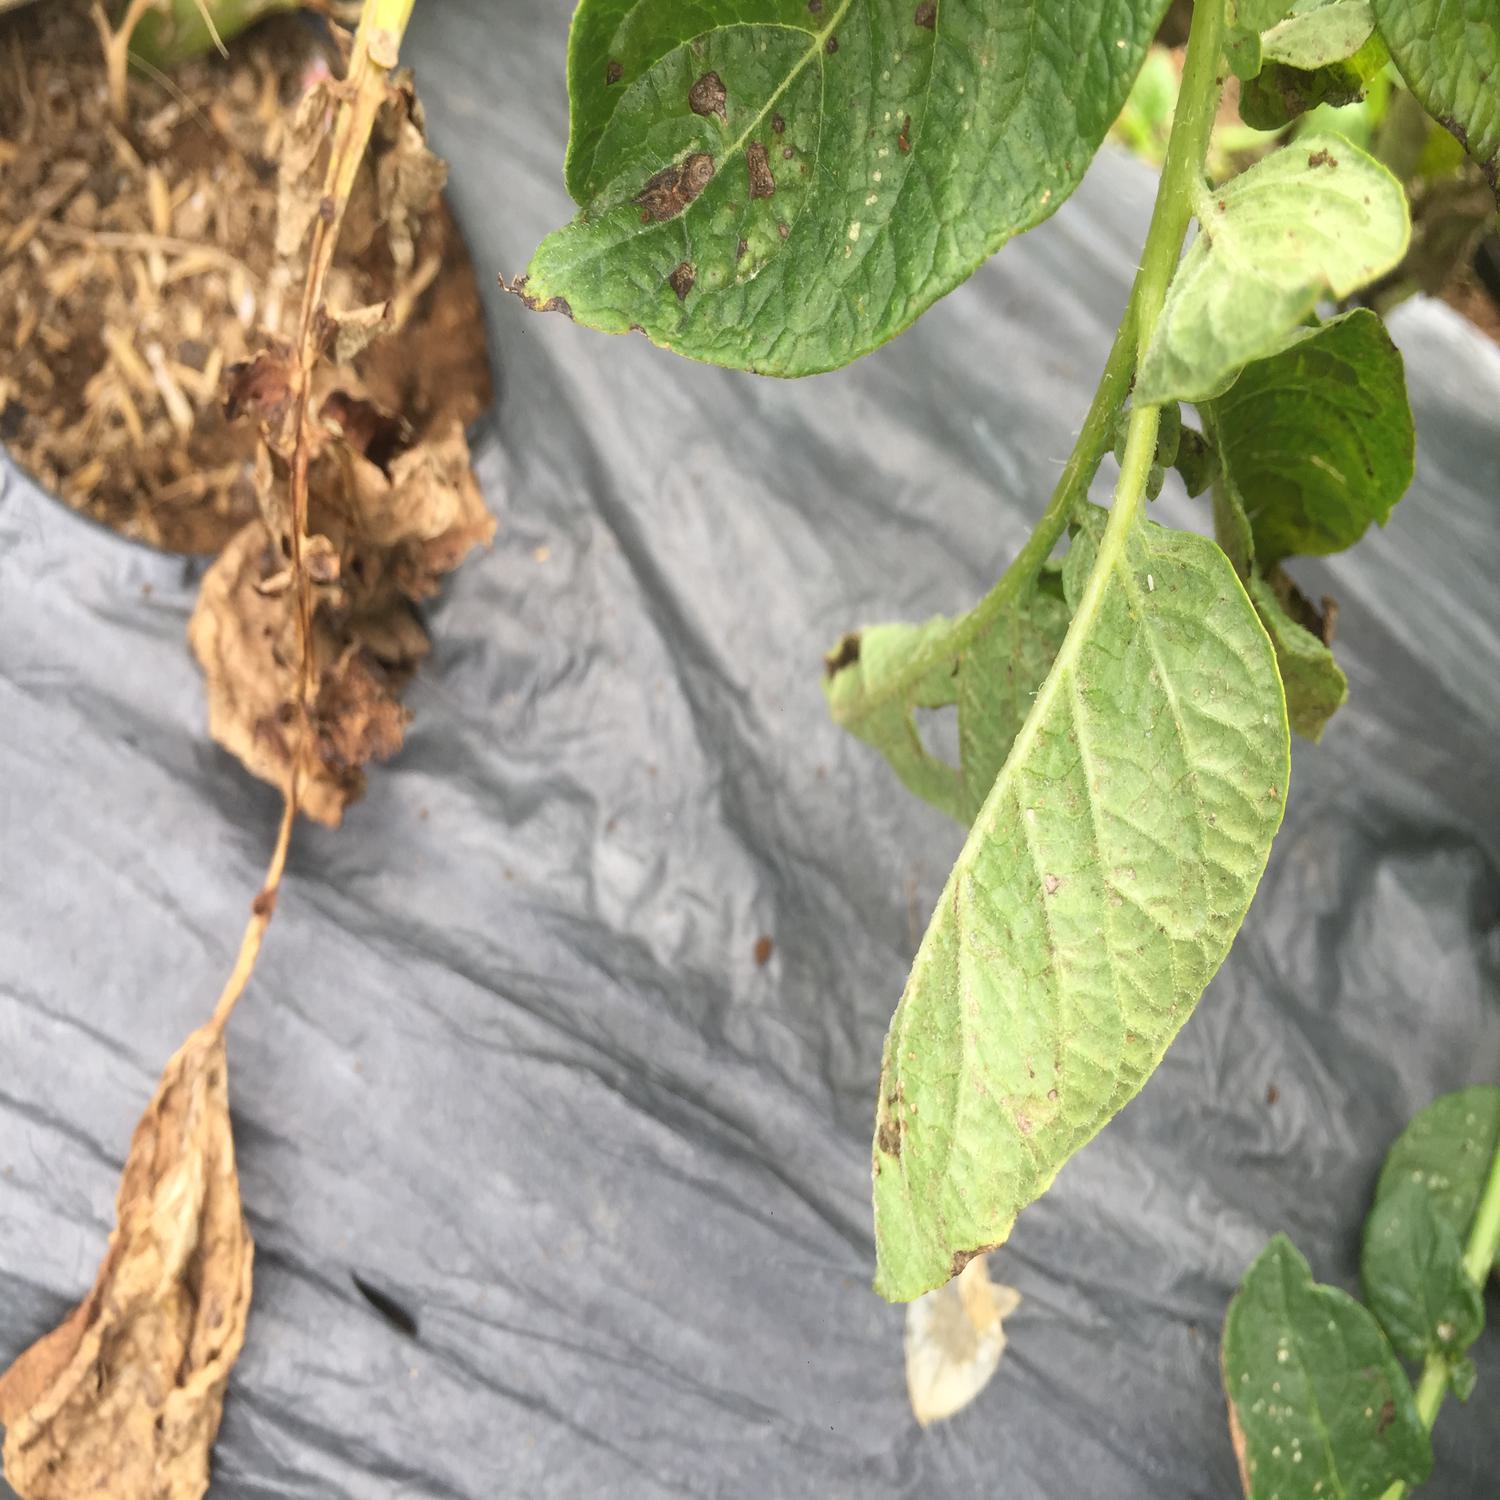
Label: Fungi